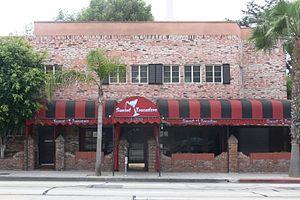
West Hollywood est une ville située dans le comté de Los Angeles, dans l'État de Californie aux États-Unis. Elle est encerclée par les municipalités de Beverly Hills et Los Angeles. La ville de West Hollywood est incorporée en 1984. Sa population est de 34 399 habitants selon le recensement de 2010. Selon l'étude démographique de 2002, 41 % de la population se compose d'hommes gais ou bisexuels.